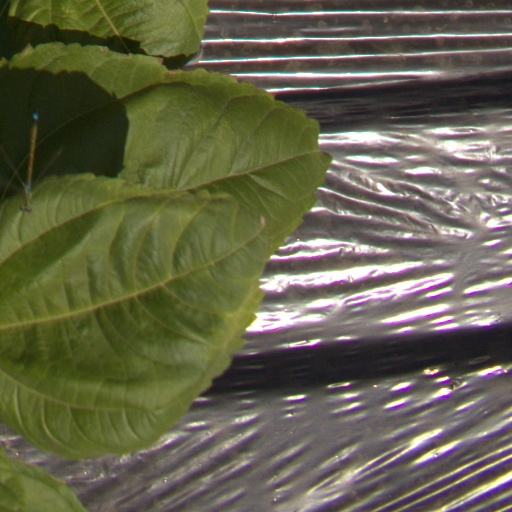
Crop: Jerusalem artichoke